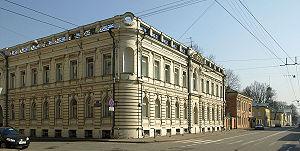
La Bolchaïa Nikitskaïa est une des rues les plus prestigieuses du centre historique de Moscou.